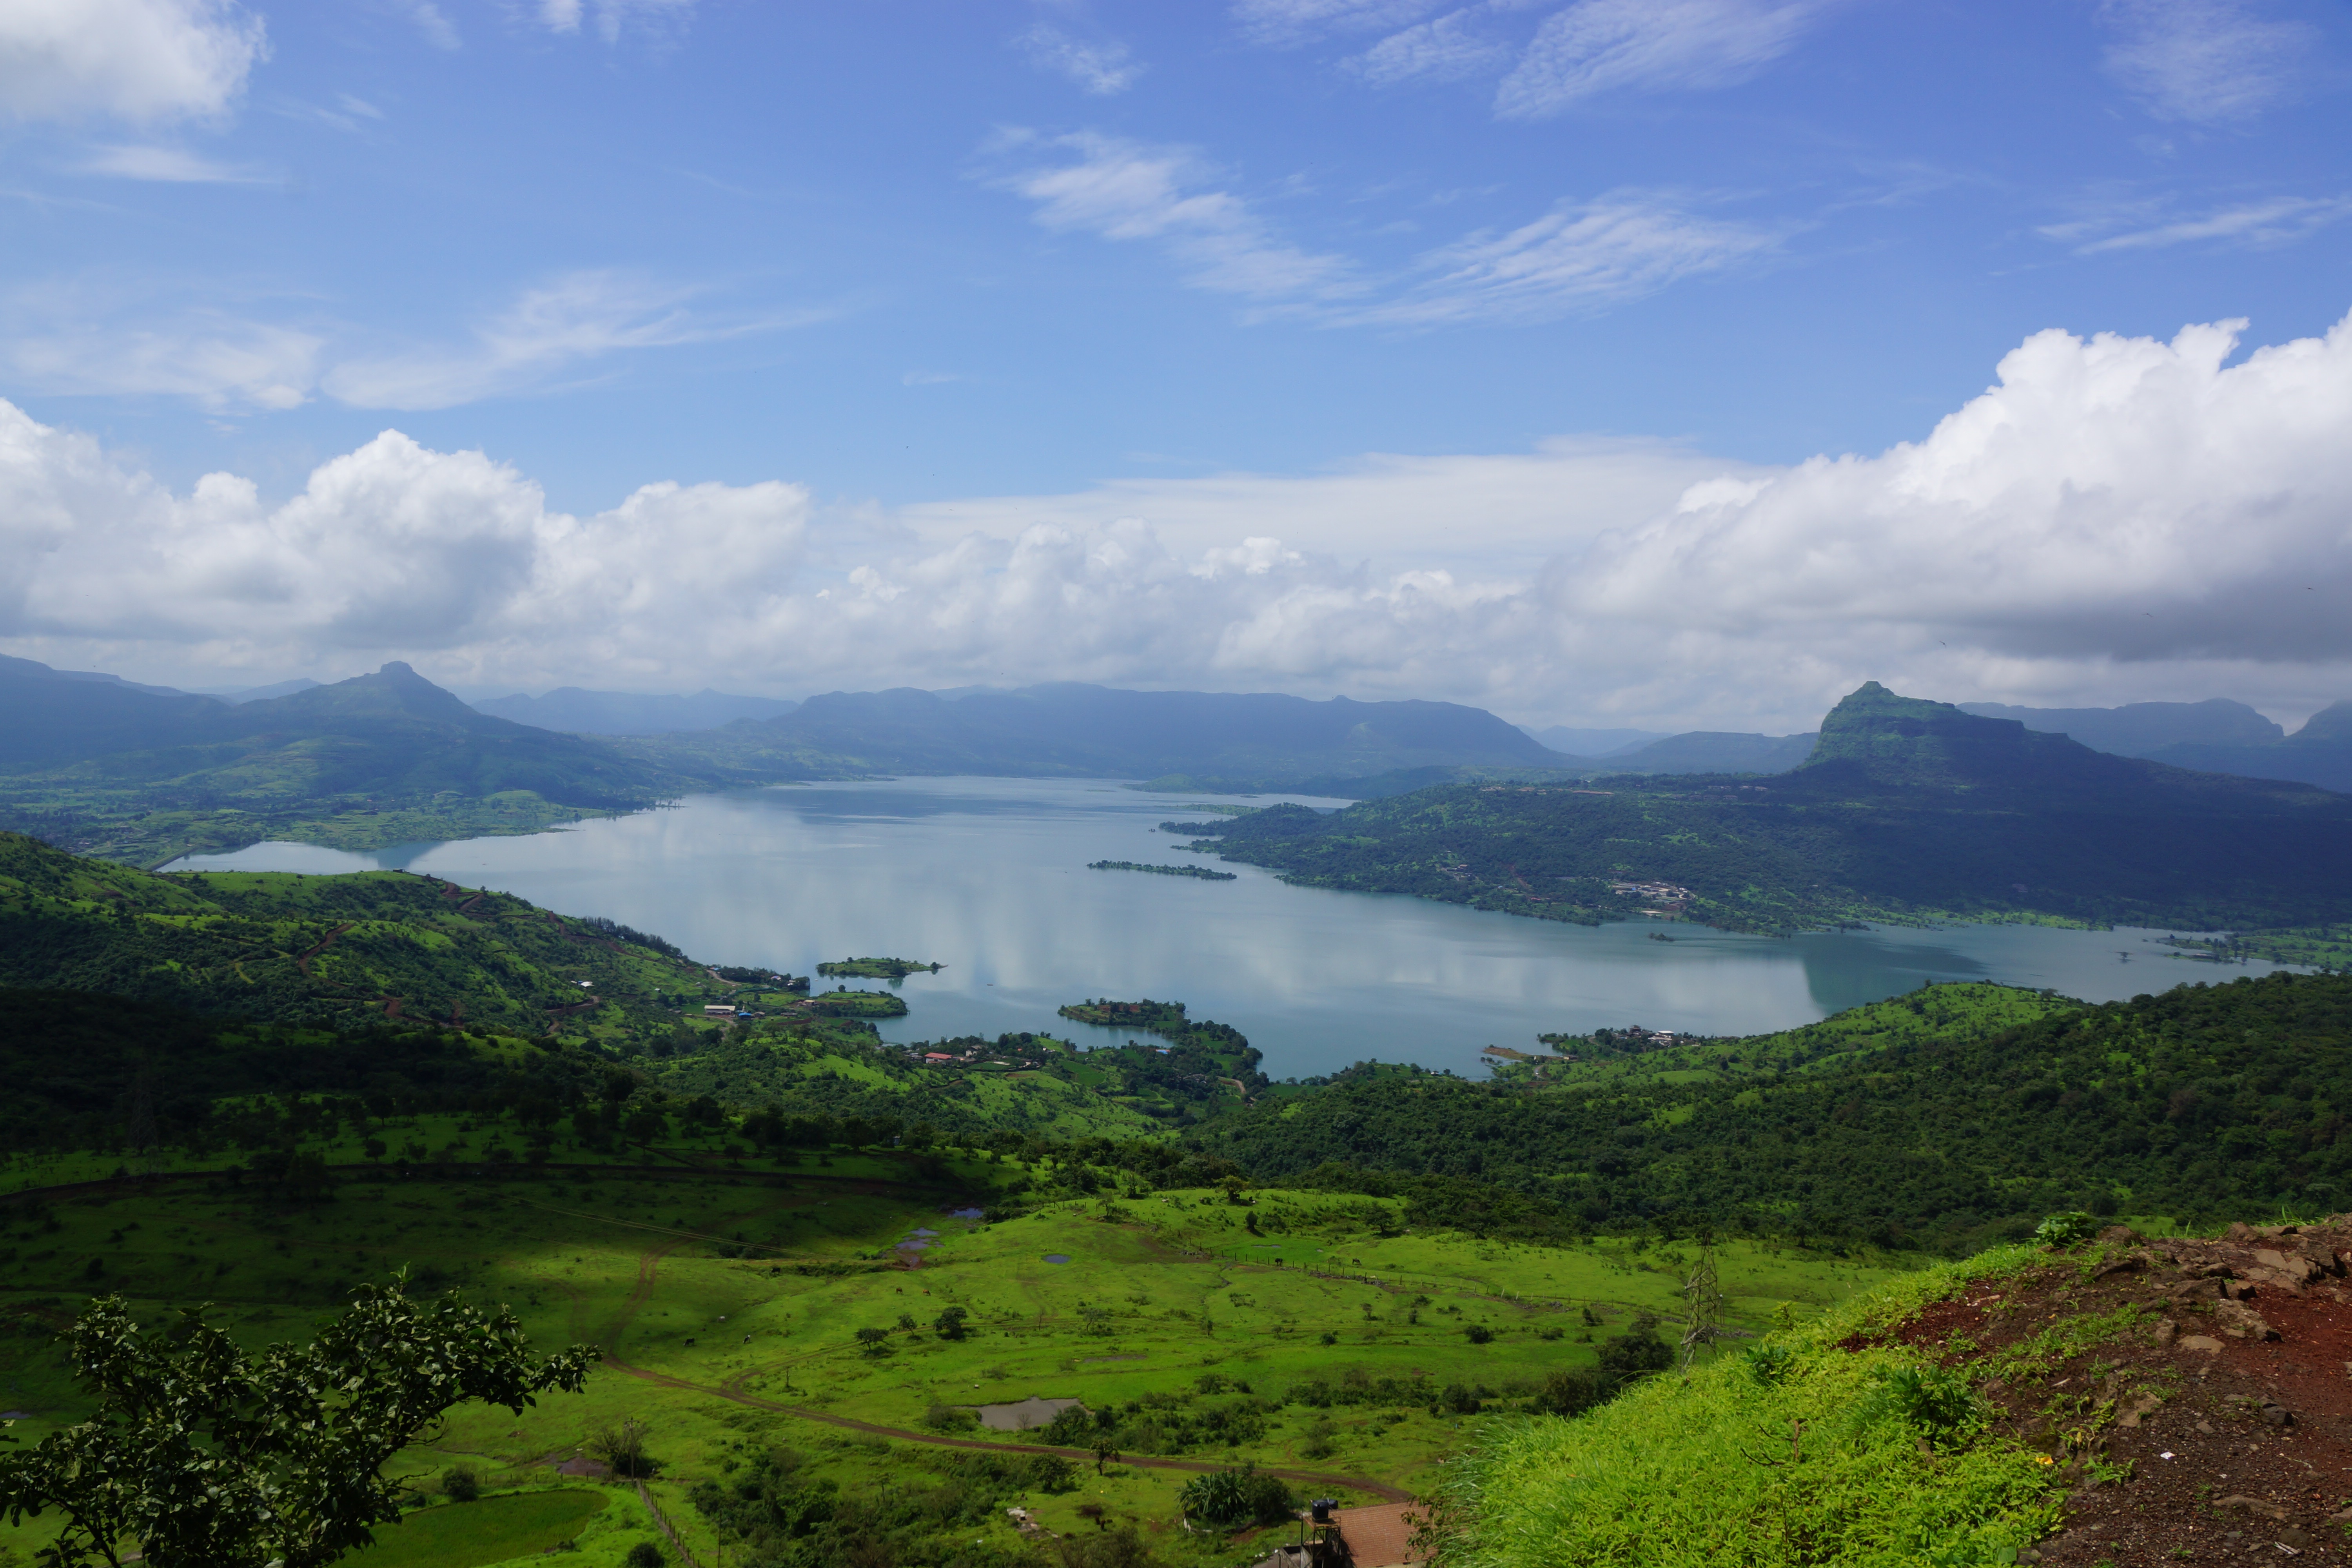
landscape, water, nature, mountain, cloud, sky, meadow, countryside, hill, lake, view, valley, mountain range, environment, rural, tranquil, scenic, peaceful, scenery, serene, fjord, reservoir, highland, clouds, mountains, plateau, fell, loch, rural area, landform, geographical feature, atmospheric phenomenon, mountainous landforms